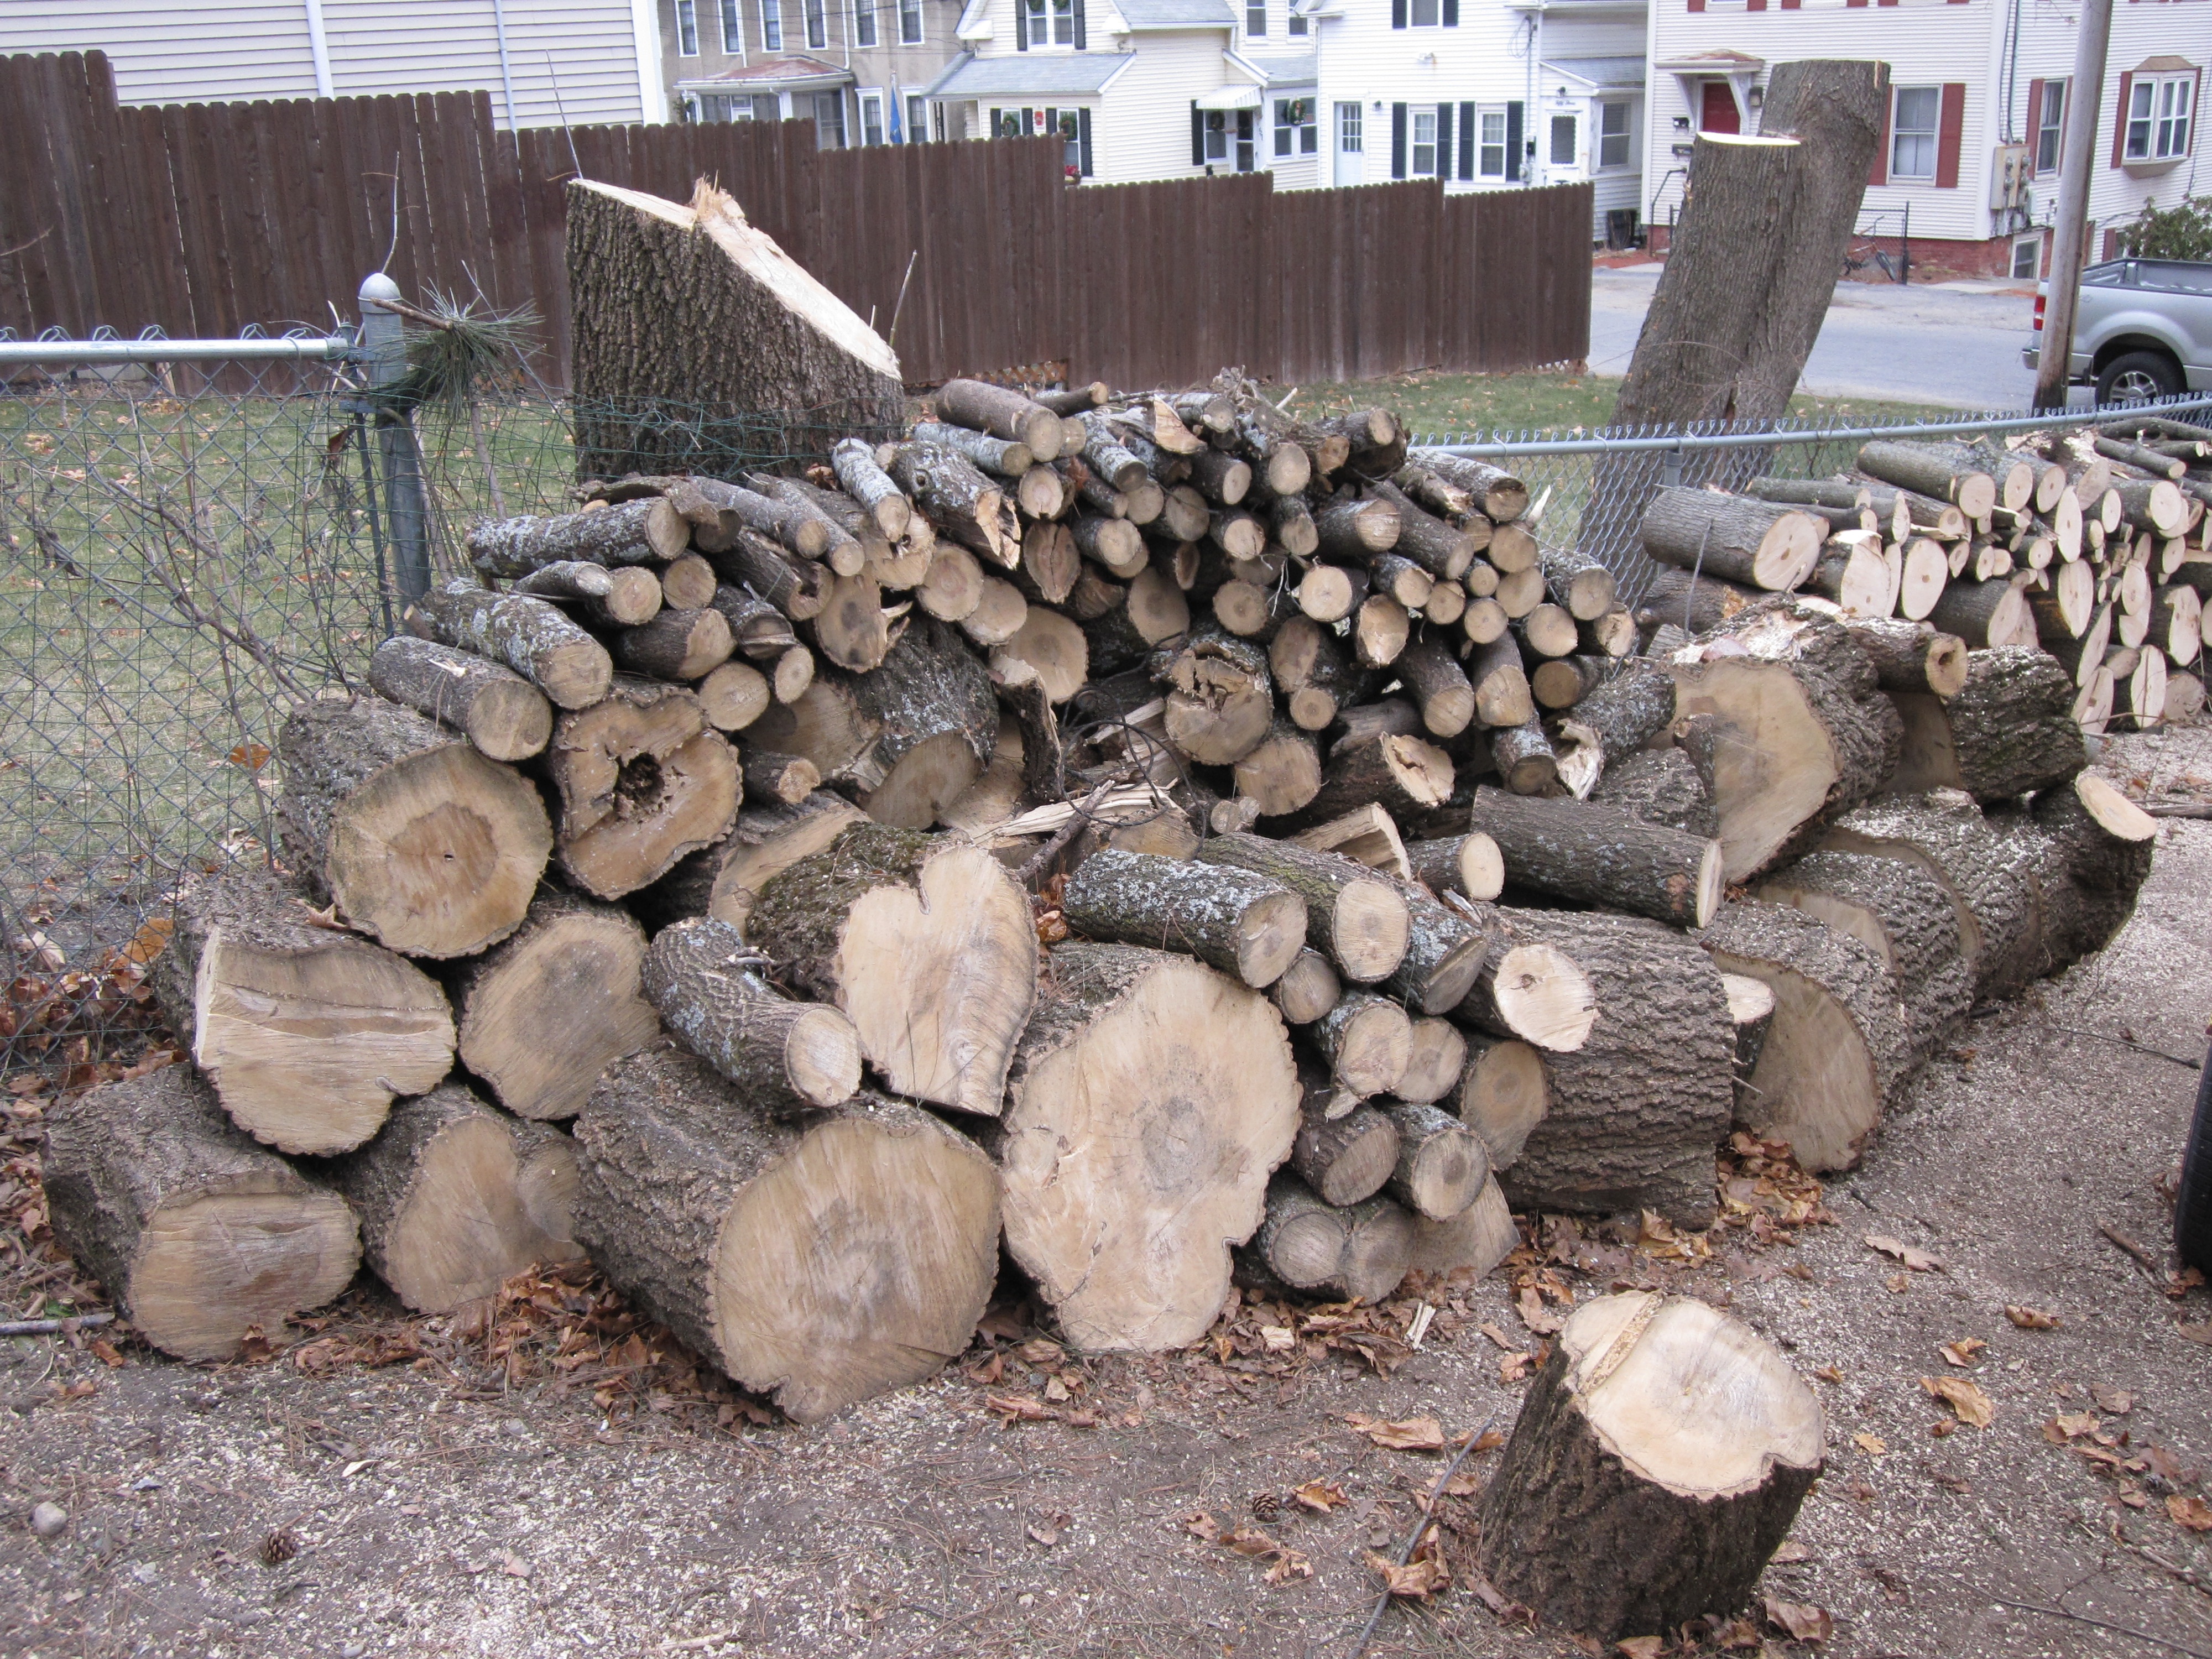
tree, wood, firewood, wood pile, oyster mushroom